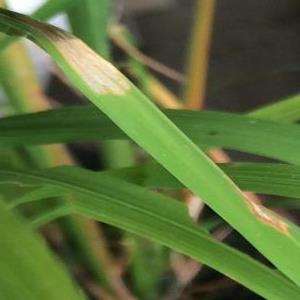
Disease: Blast